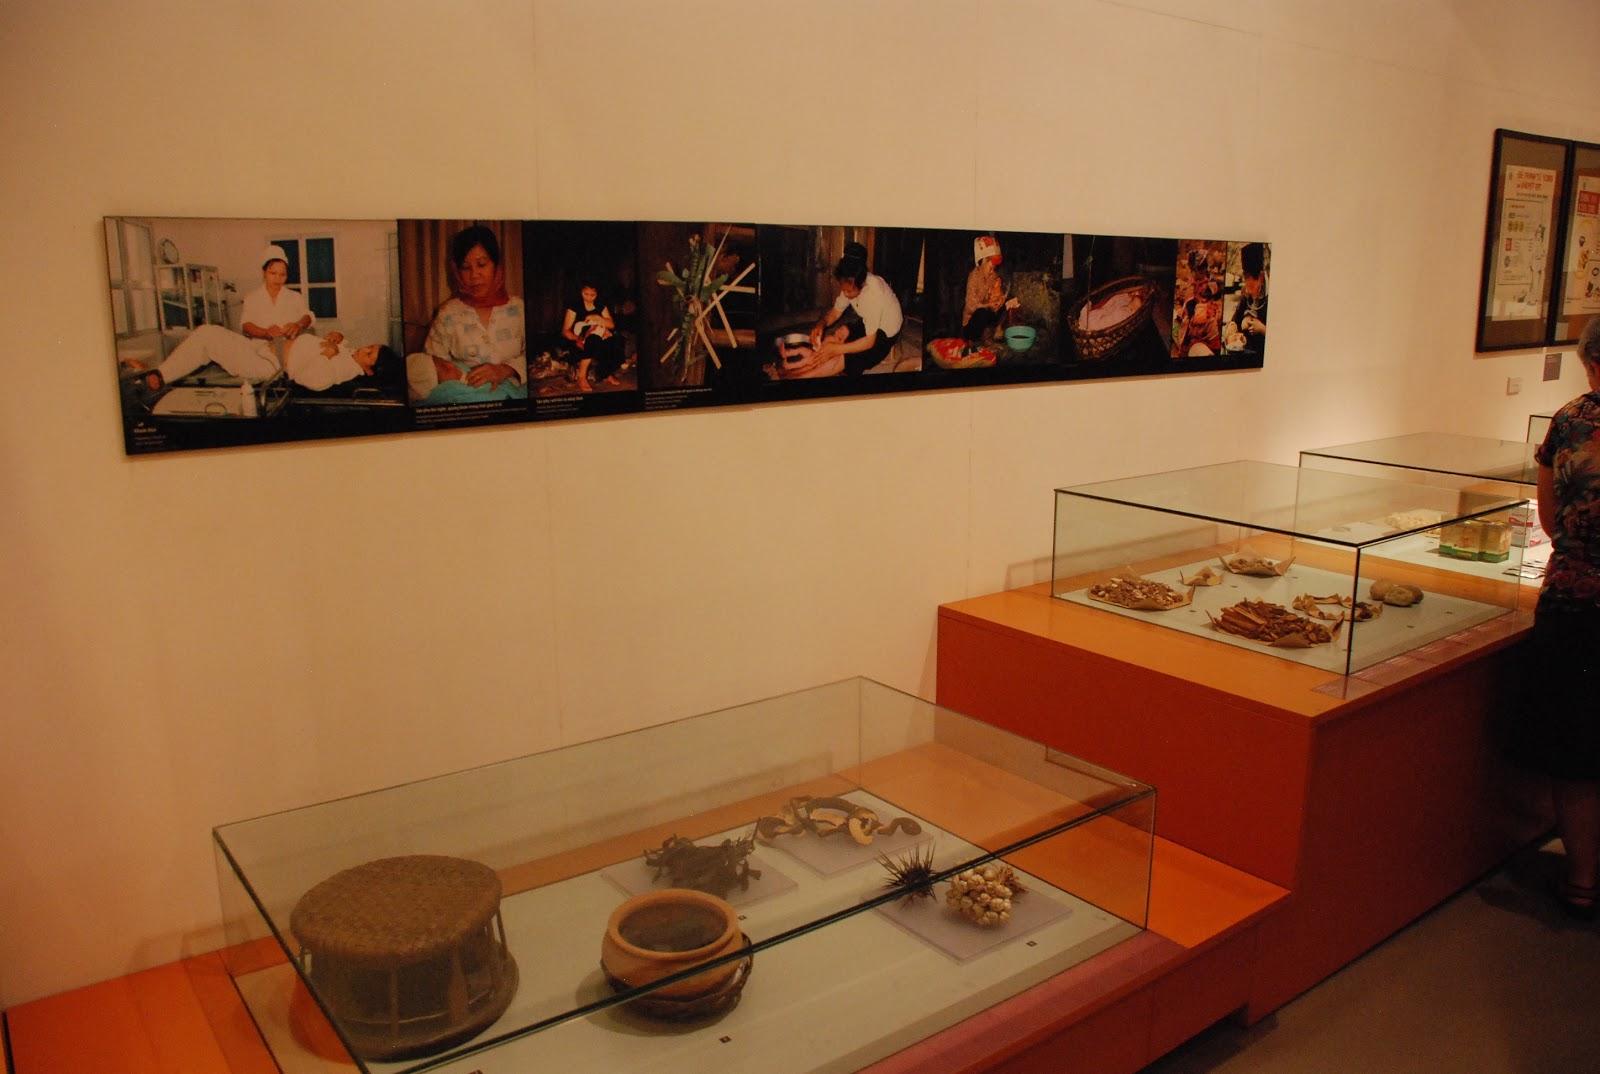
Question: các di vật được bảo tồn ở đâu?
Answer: trong lồng kính ở bảo tàng